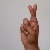
The image shows a hand gesture representing the letter 'R' in Indian Sign Language.